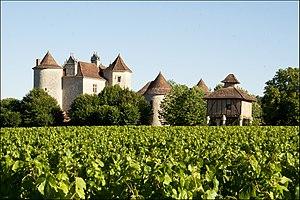
Château de La Grézette ou Château Lagrézette, et son pigeonnier, situés à Caillac dans le Lot (France) This building is classé au titre des Monuments Historiques. It is indexed in the Base Mérimée, a database of architectural heritage maintained by the French Ministry of Culture,